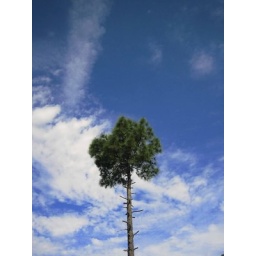
tree in the sky